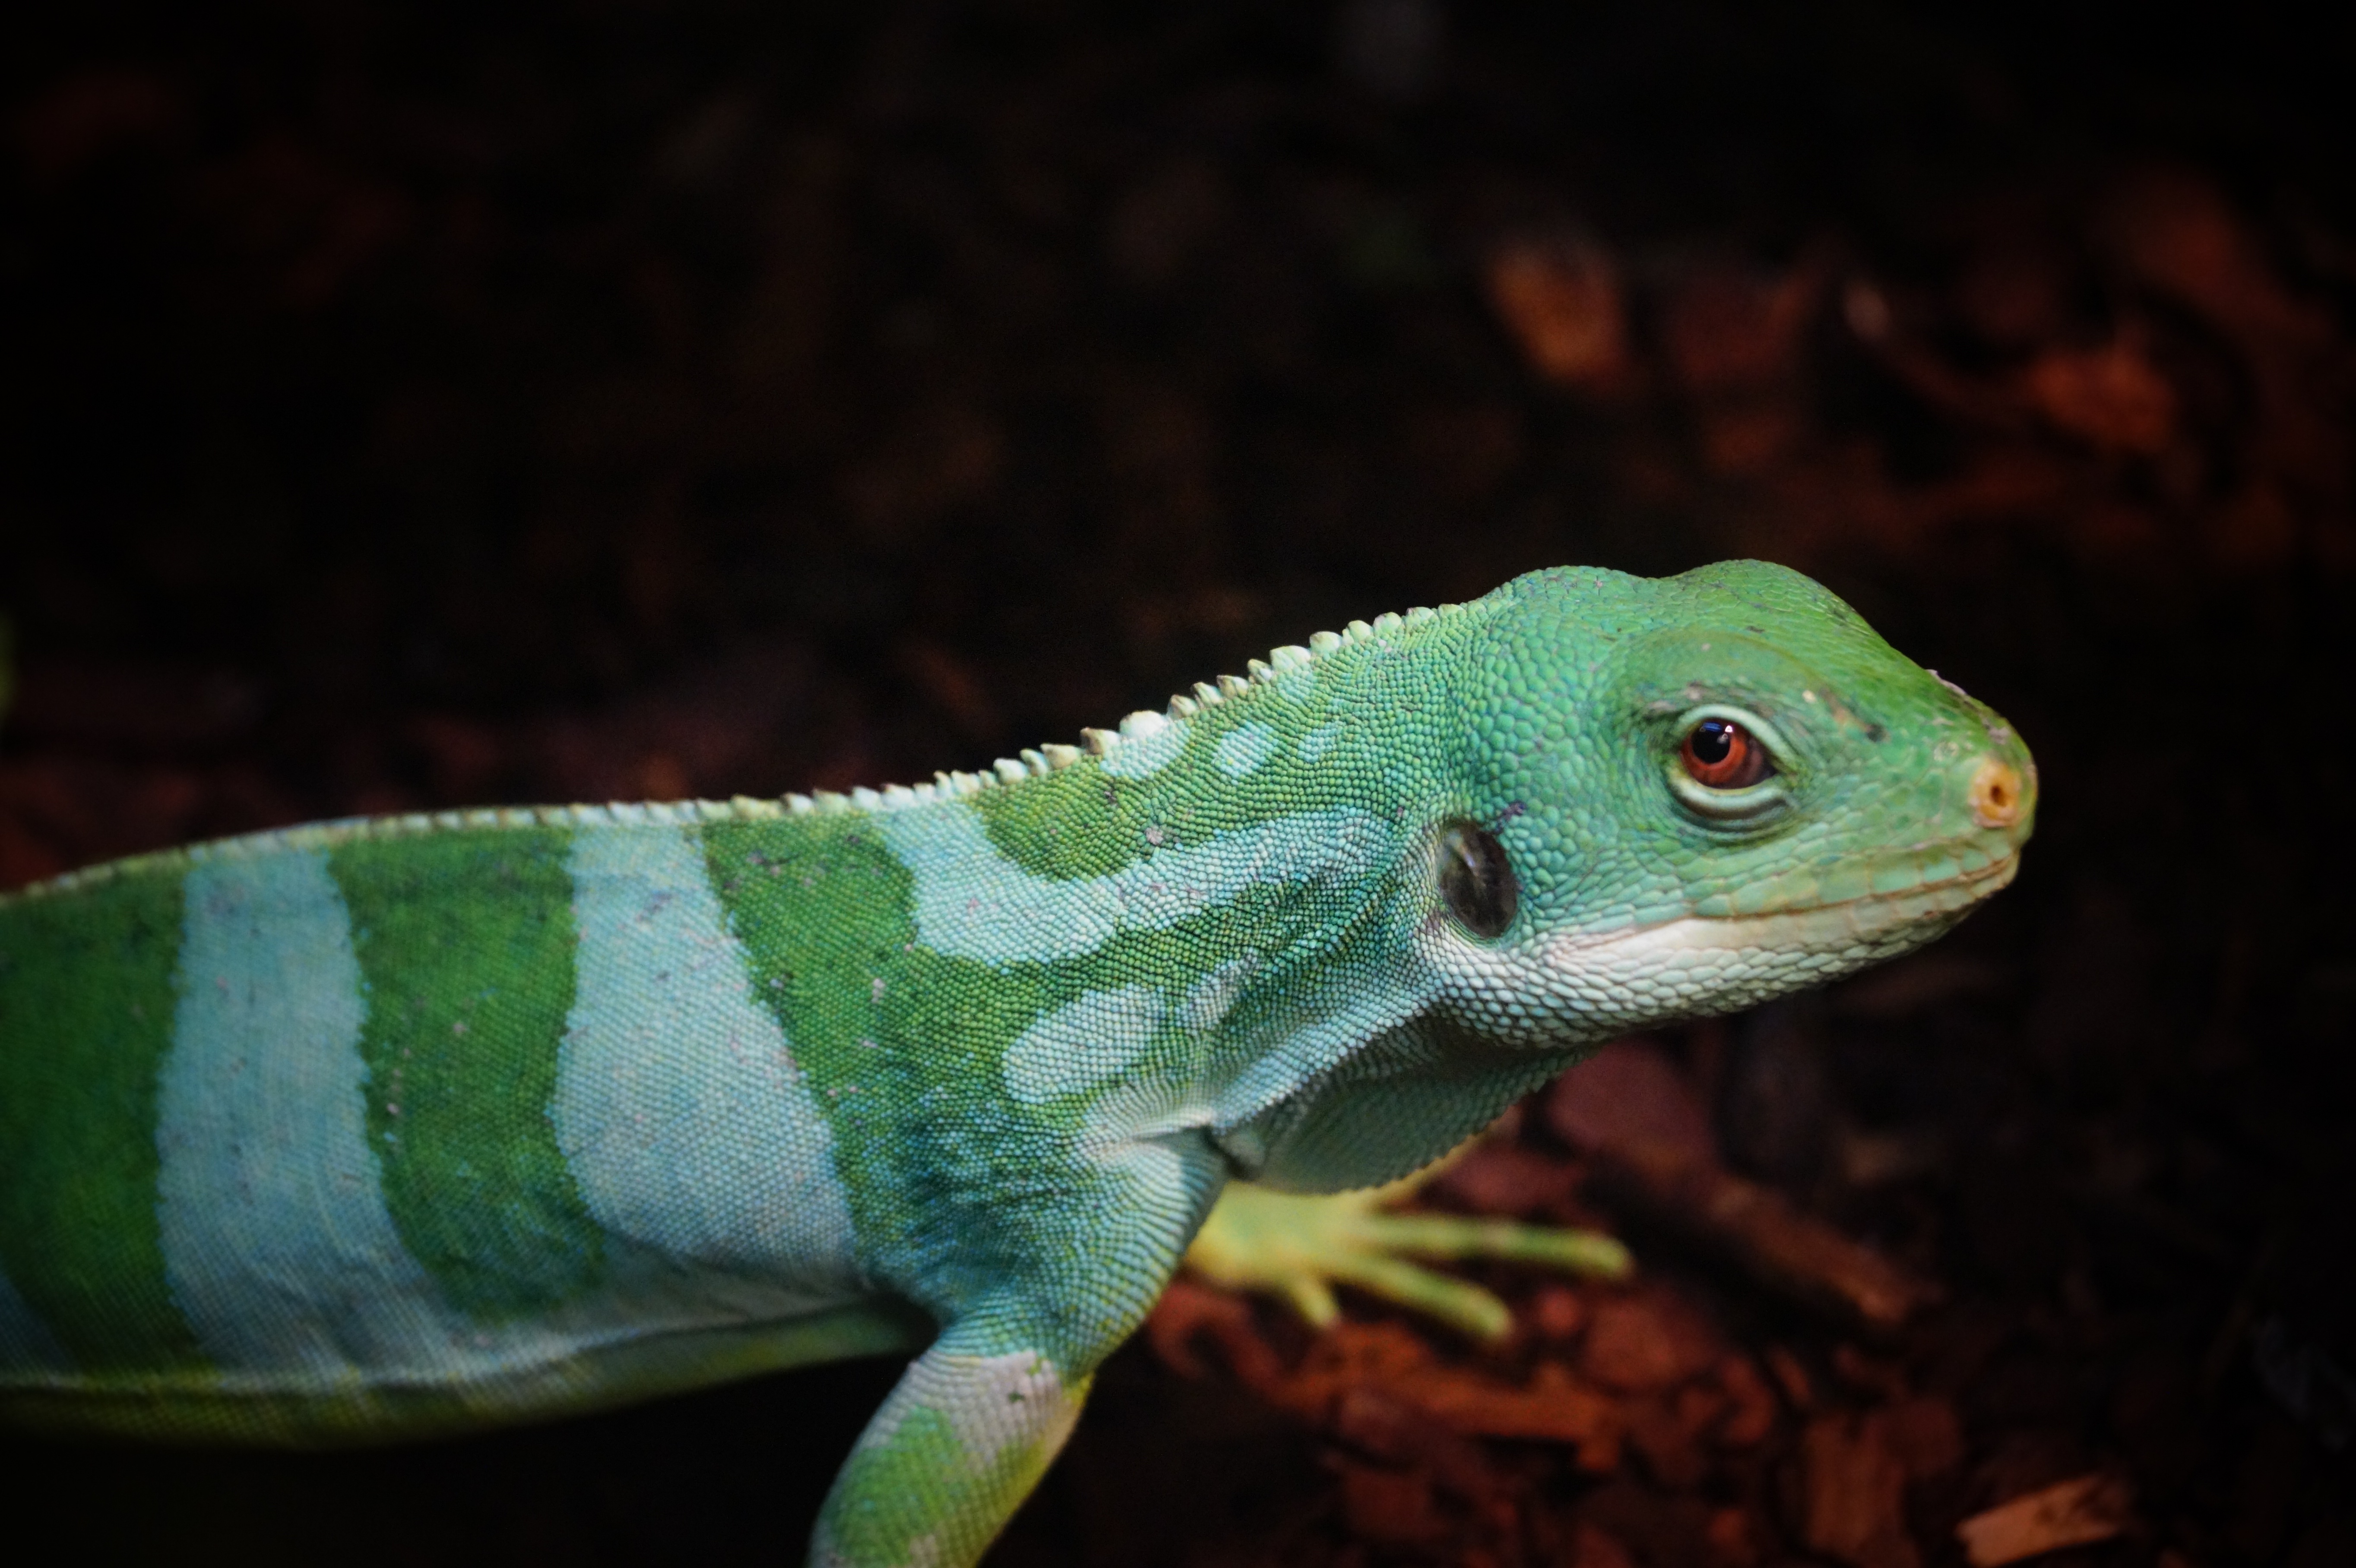
wildlife, zoo, green, reptile, iguana, fauna, lizard, green lizard, gecko, close up, chameleon, vertebrate, moscow, terrarium, creeper, iguania, moscow zoo, macro photography, lacerta, dactyloidae, scaled reptile, lacertidae, african chameleon, american chameleon